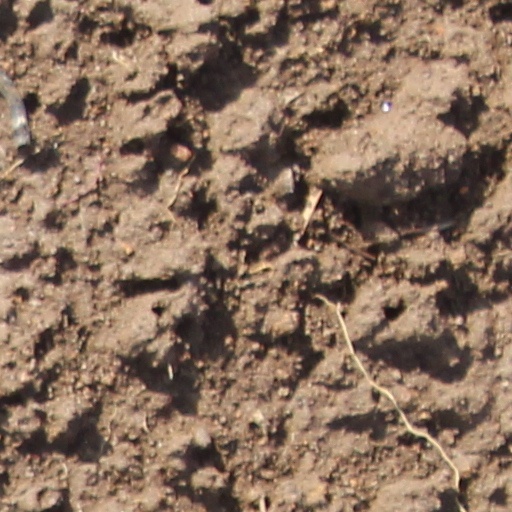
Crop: wheat